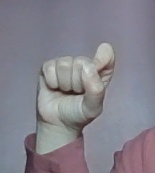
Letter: fa